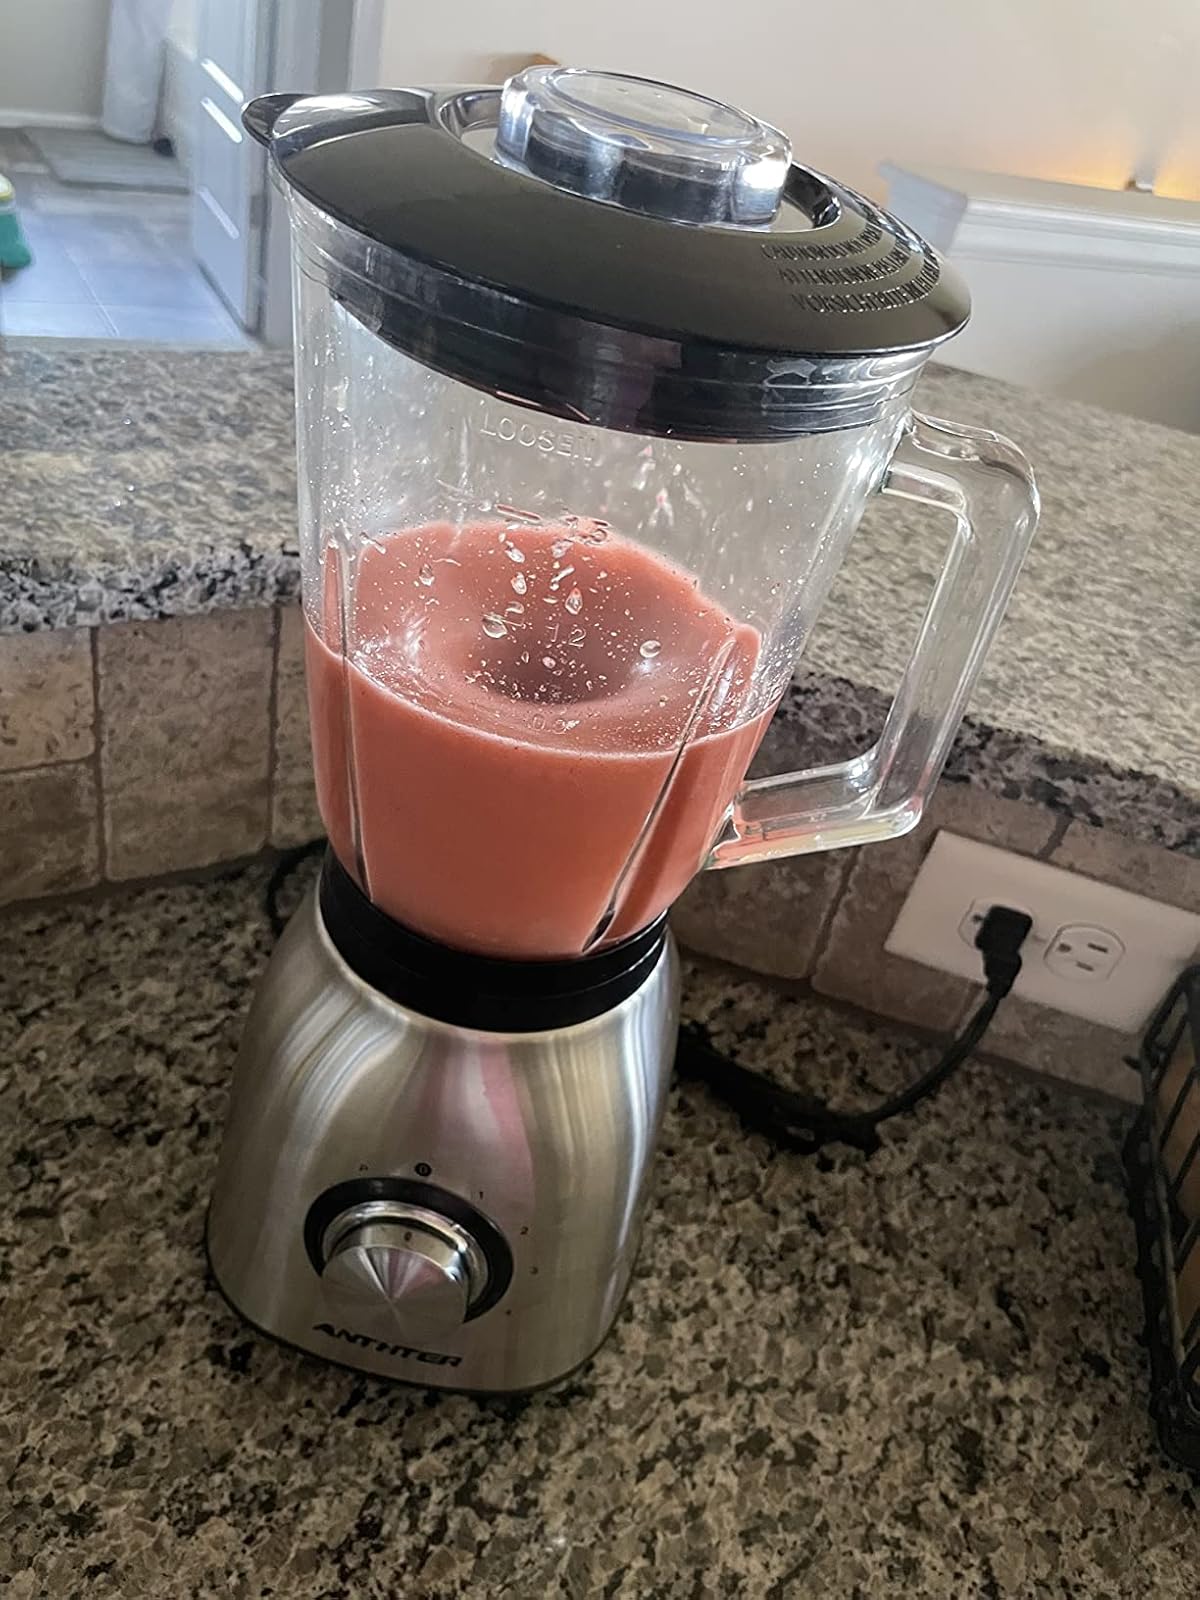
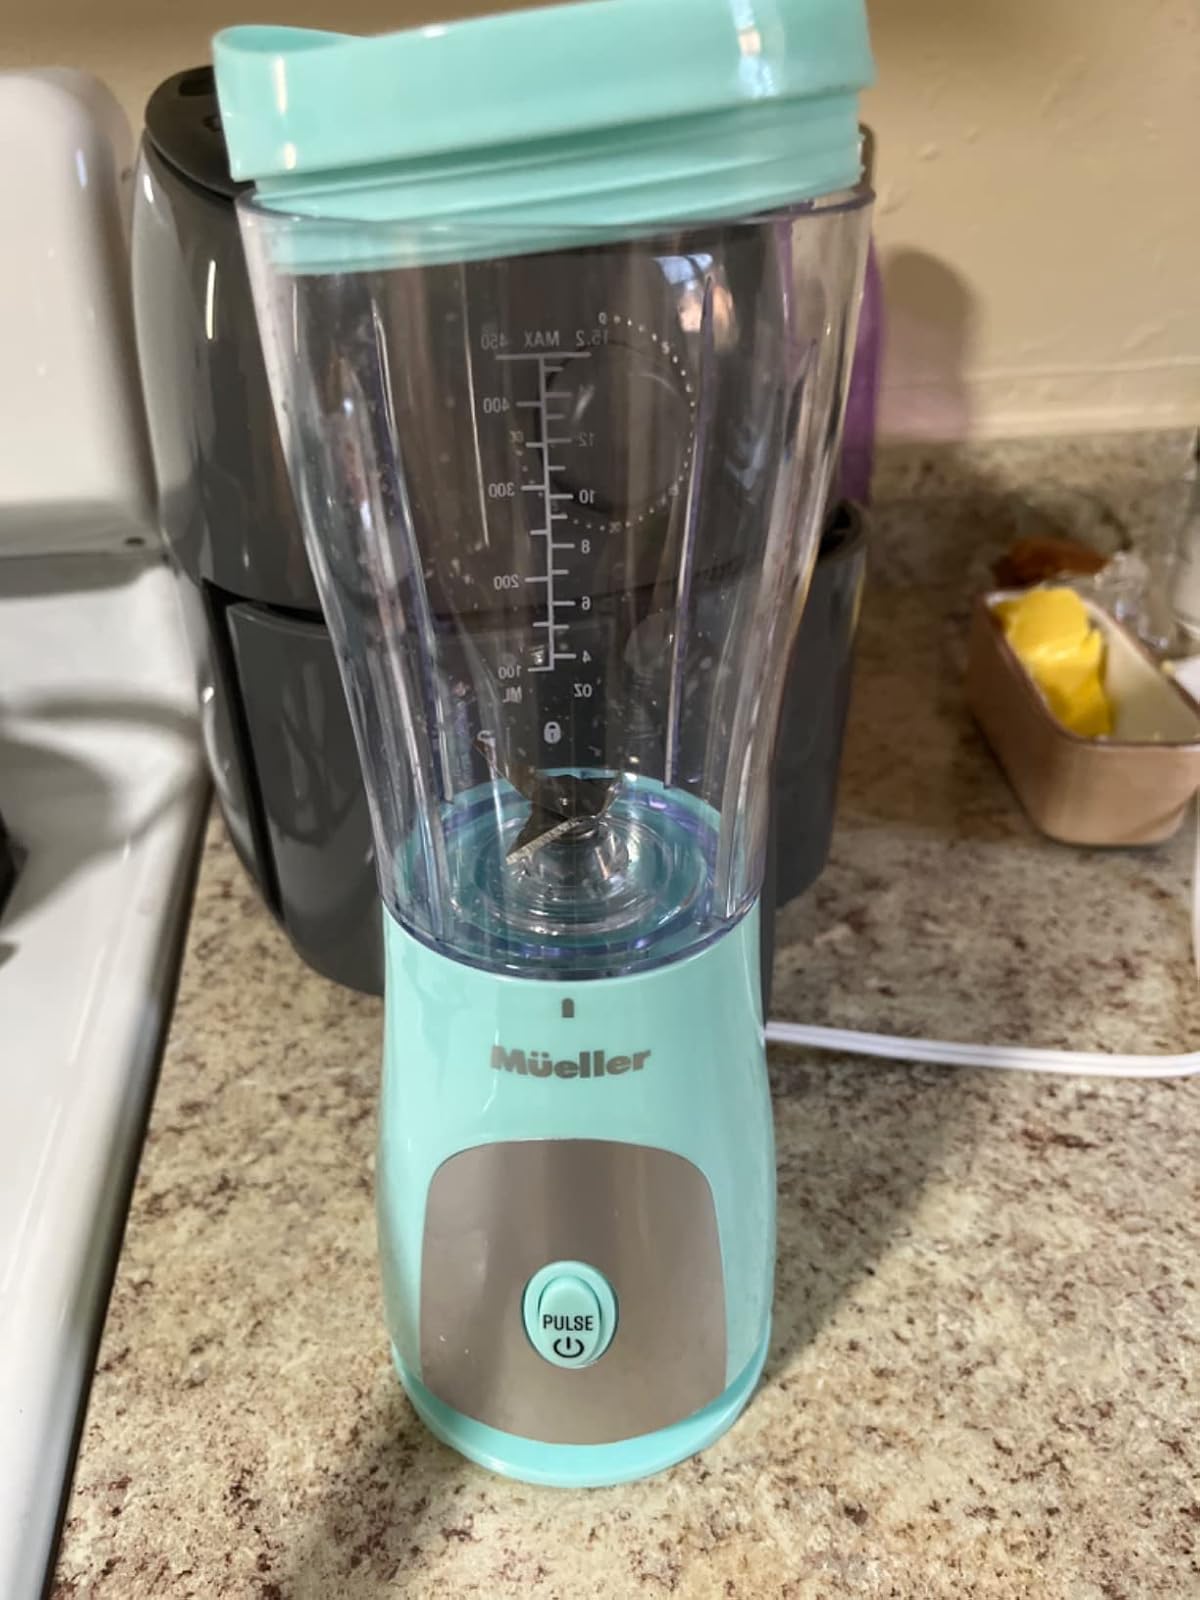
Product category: items_blender
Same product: no